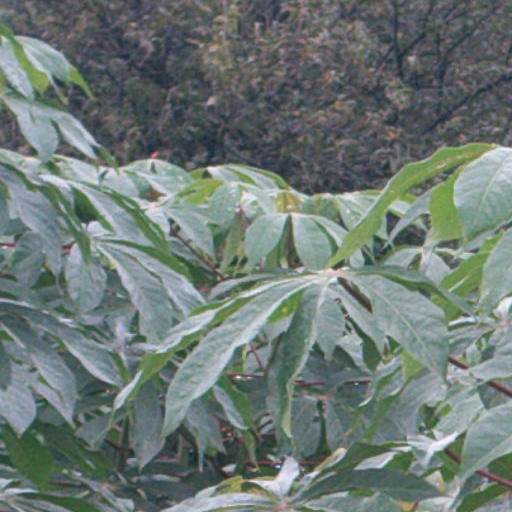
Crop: cassava